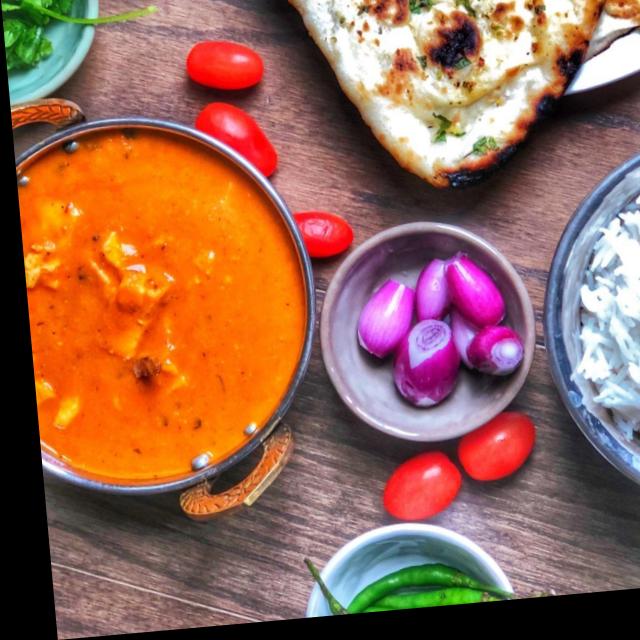
Dish: shahi_paneer